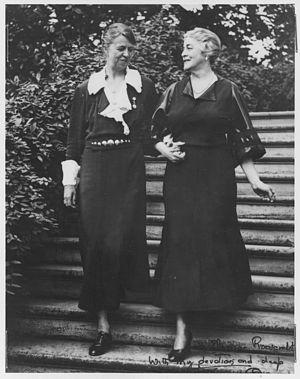
Ruth Baird Bryan Leavitt Owen Rohde, née le 2 octobre 1885 à Jacksonville et morte le 26 juillet 1954 à Copenhague, est une réalisatrice, femme politique et diplomate américaine. Membre du Parti démocrate, elle est représentante de Floride entre 1929 et 1933 puis ambassadrice des États-Unis au Danemark entre 1933 et 1937. Première femme représentante de Floride, première femme membre de la commission des Affaires étrangères de la Chambre des représentants, elle est également la première Américaine à être nommée ambassadrice.